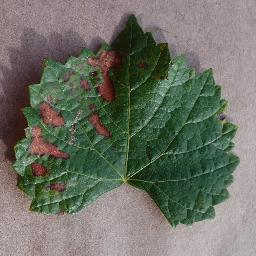
Label: Grape___Esca_(Black_Measles)